Fernando Llorente

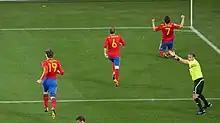
Llorente (far left) joins Andrés Iniesta and goalscorer David Villa in celebration of Spain's goal against Portugal at the 2010 FIFA World Cup

Llorente represented Spain at the 2005 FIFA World Youth Championship, his five goals winning him the silver boot as the competition's second highest scorer. He was also capped at under-17 and under-21 levels.